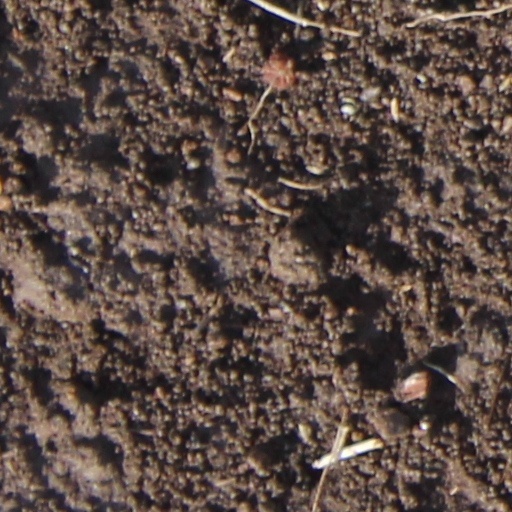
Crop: wheat